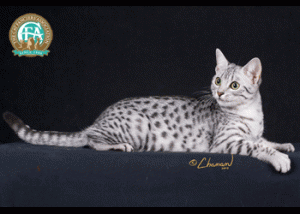
Egyptian Mau